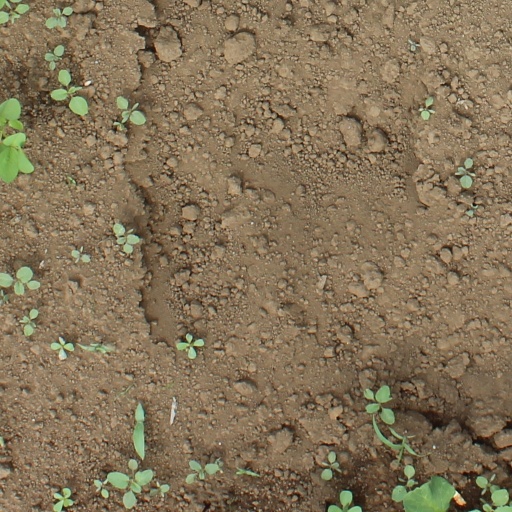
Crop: soybean